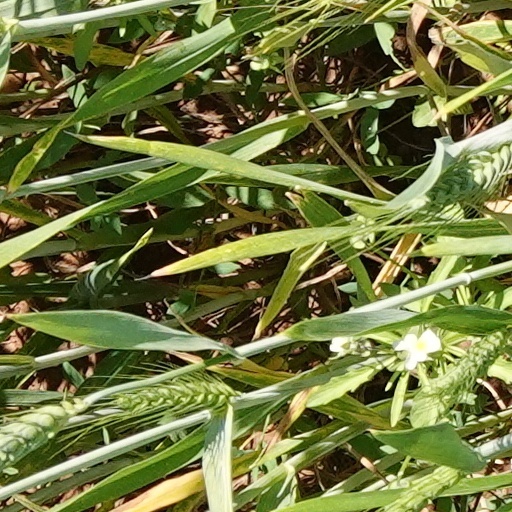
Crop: wheat